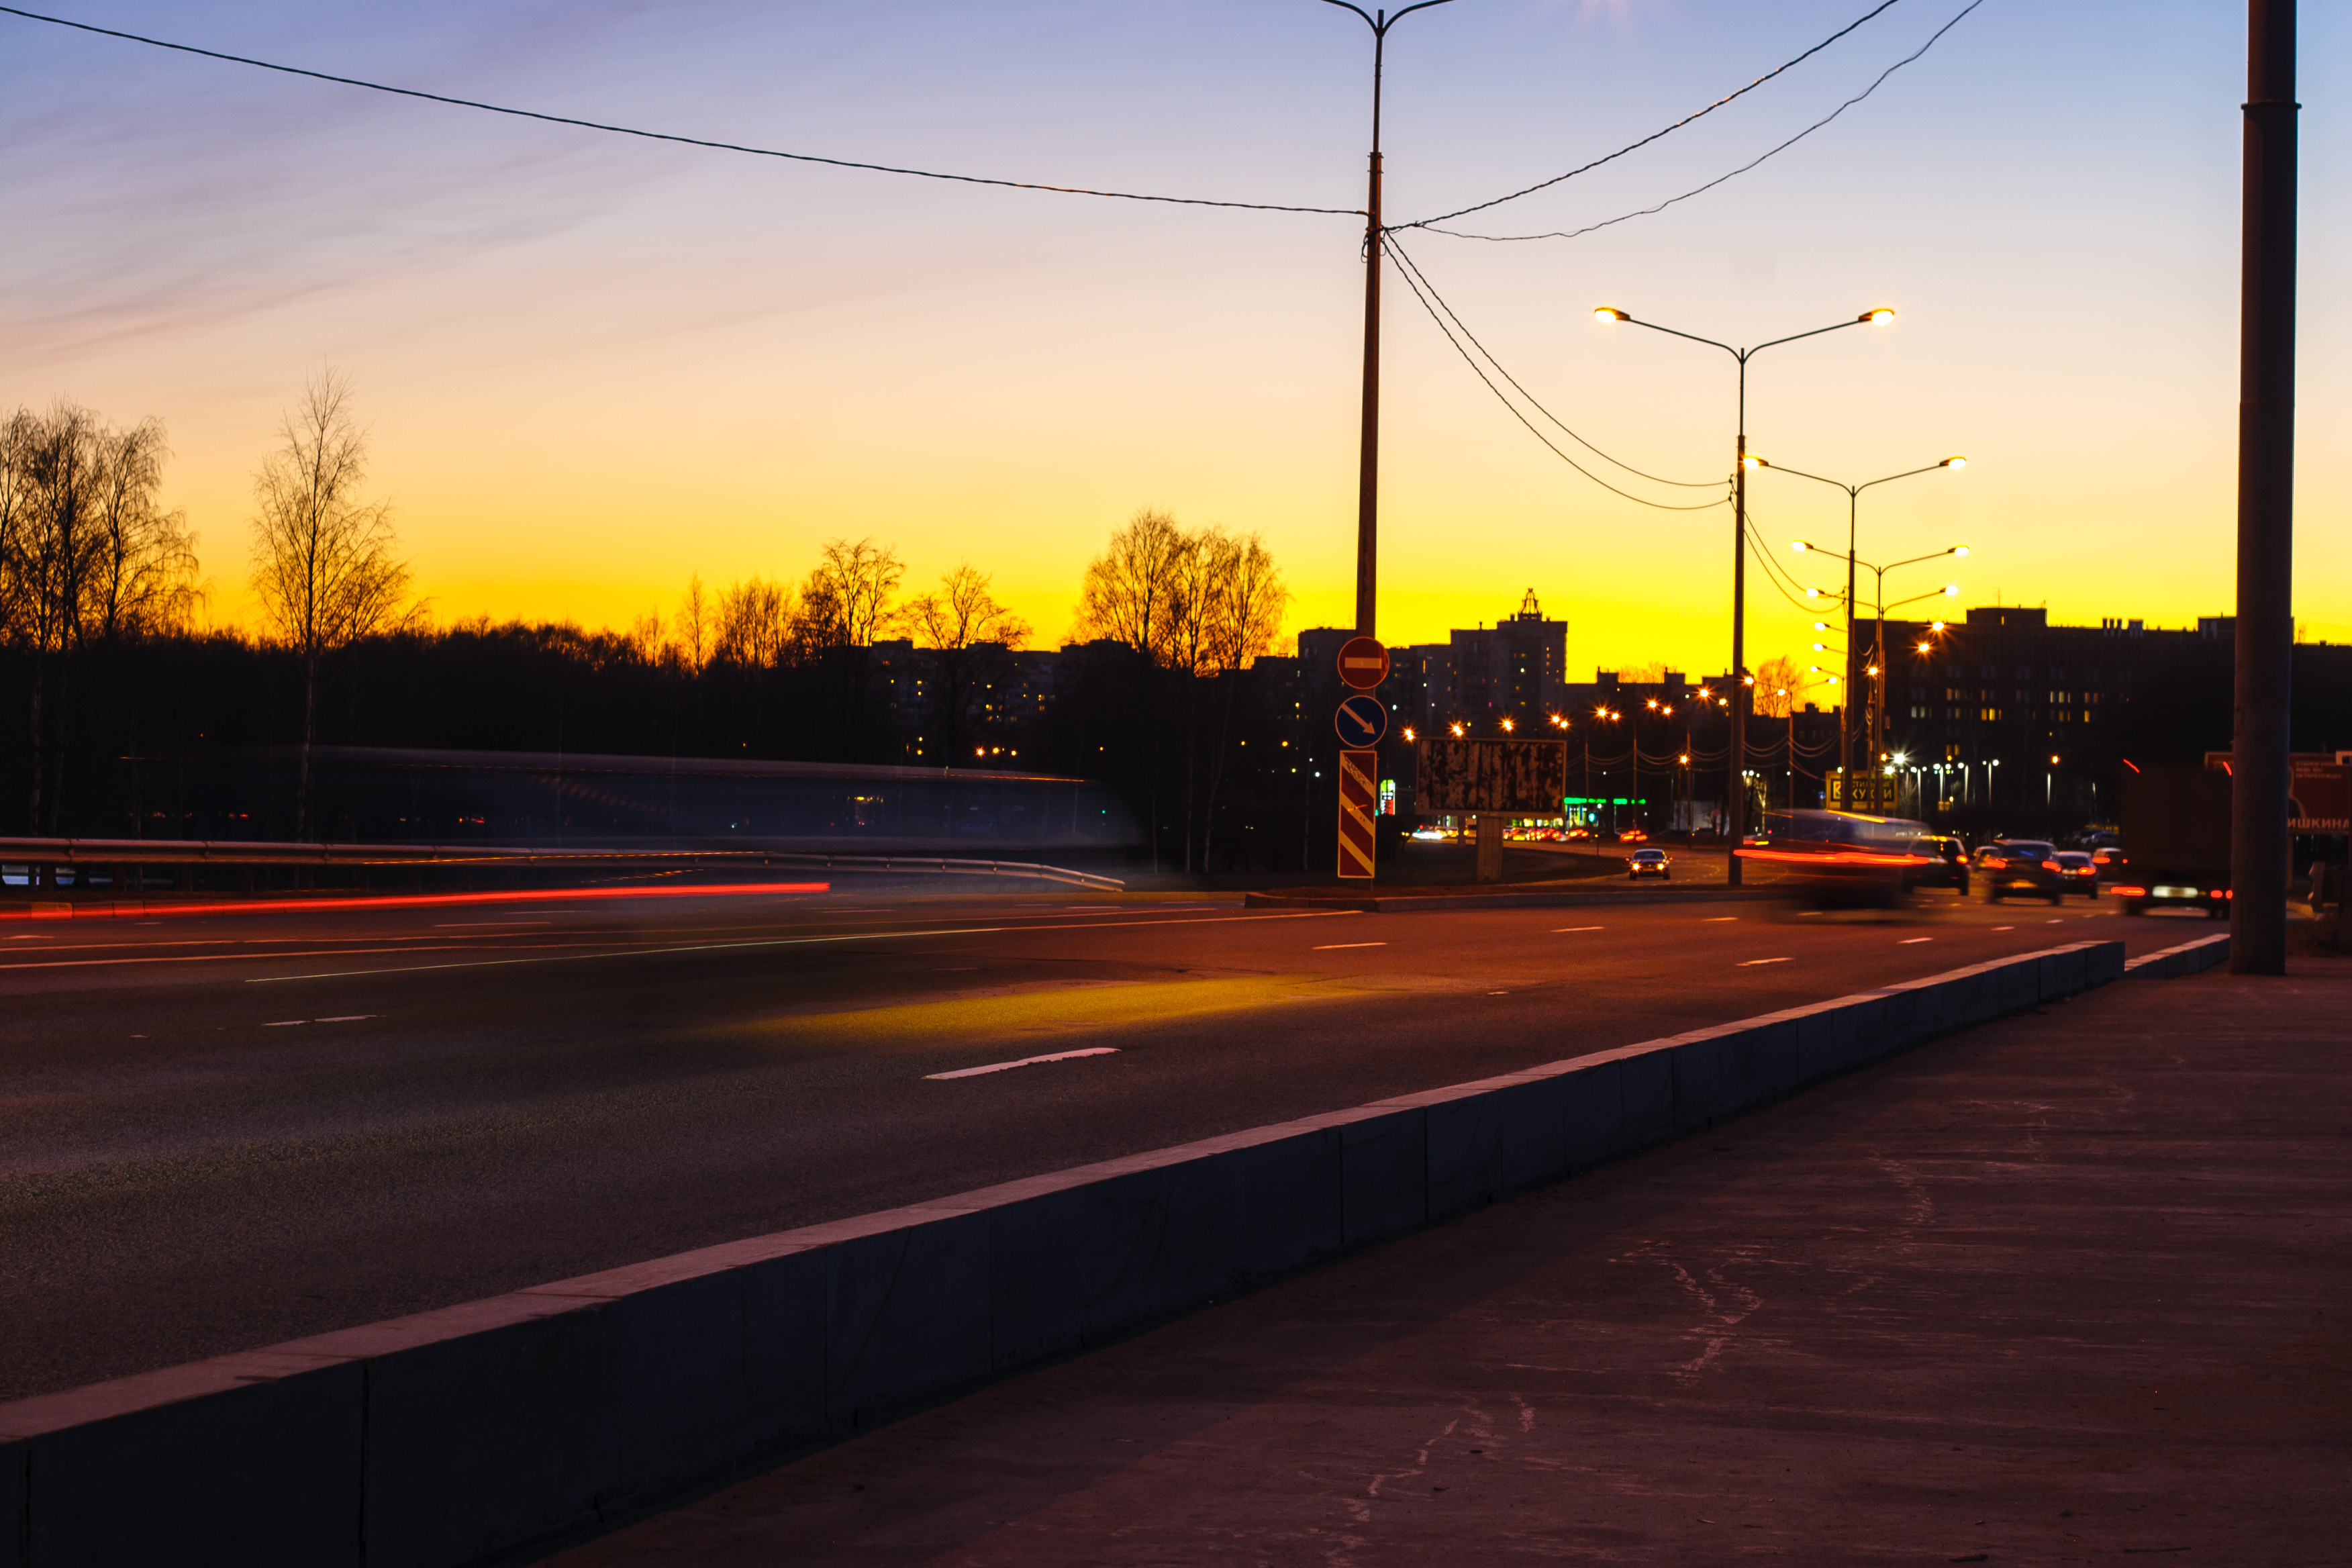
images, sky, road surface, street light, automotive lighting, asphalt, electricity, afterglow, overhead power line, dusk, thoroughfare, tree, sunset, horizon, road, landscape, sunrise, Tints and shades, plant, public utility, city, natural landscape, lane, tar, highway, freeway, street, evening, suburb, electrical supply, shoulder, cloud, nonbuilding structure, light fixture, rolling, pole, dawn, night, shadow, sidewalk, winter, transport